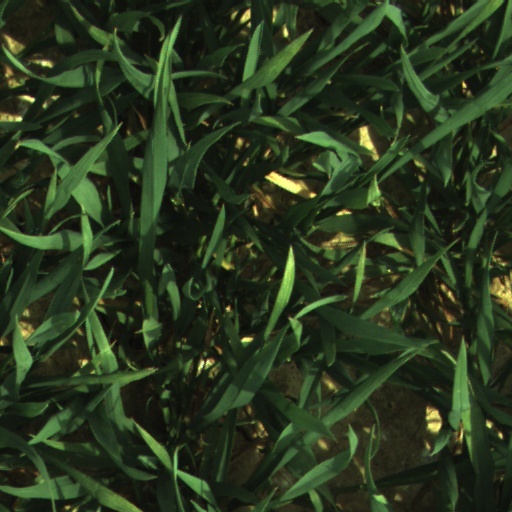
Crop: wheat